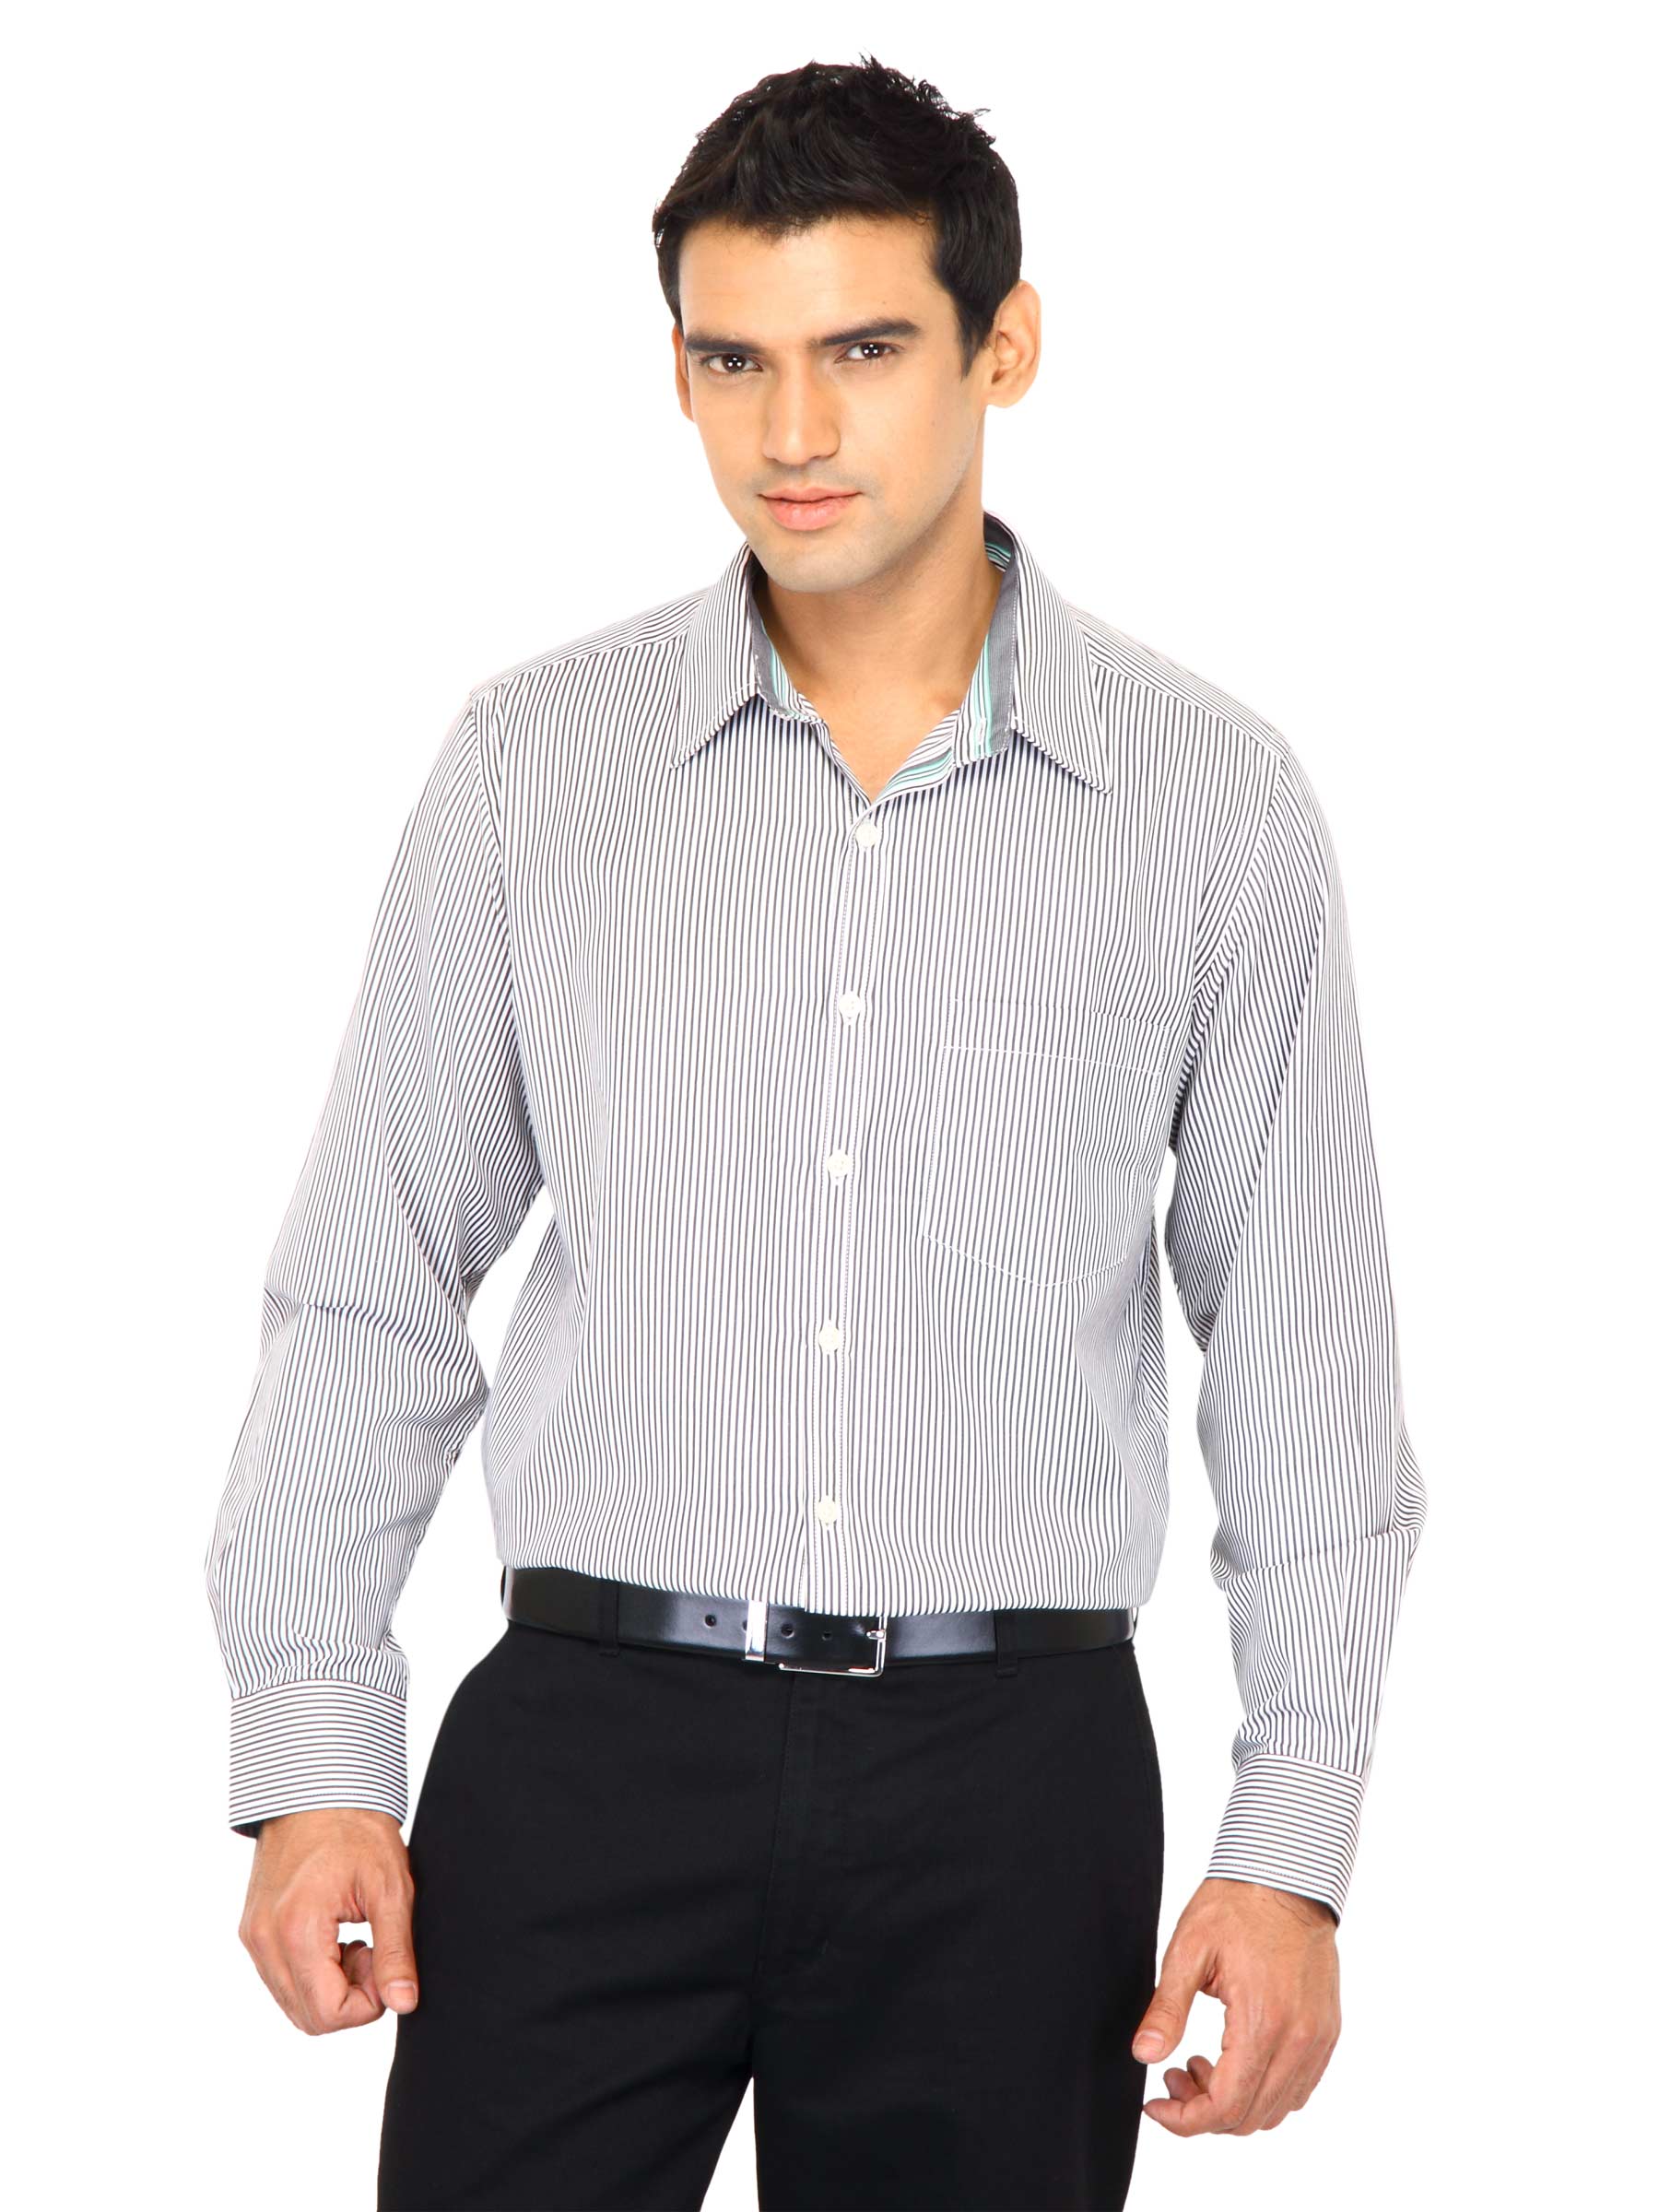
Indigo Nation Men Stripes Black Shirts
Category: Apparel / Topwear / Shirts
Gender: Men
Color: Black
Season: Fall 2011
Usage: Formal